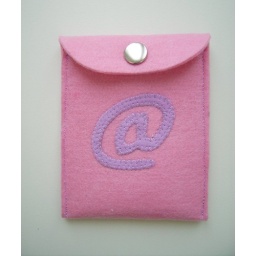
strong pink felt ipod casecell phone case3mmmachine sewsee more in my profile